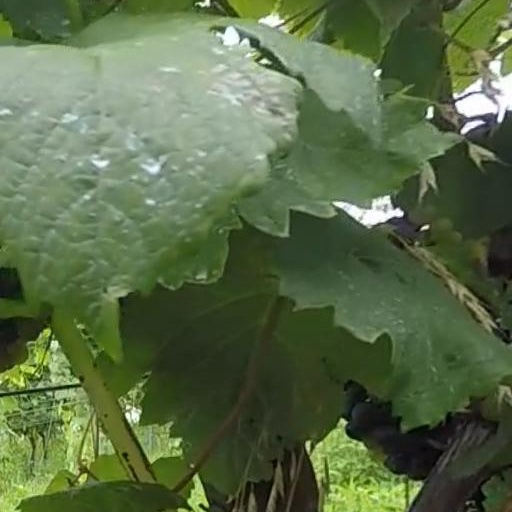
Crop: grape